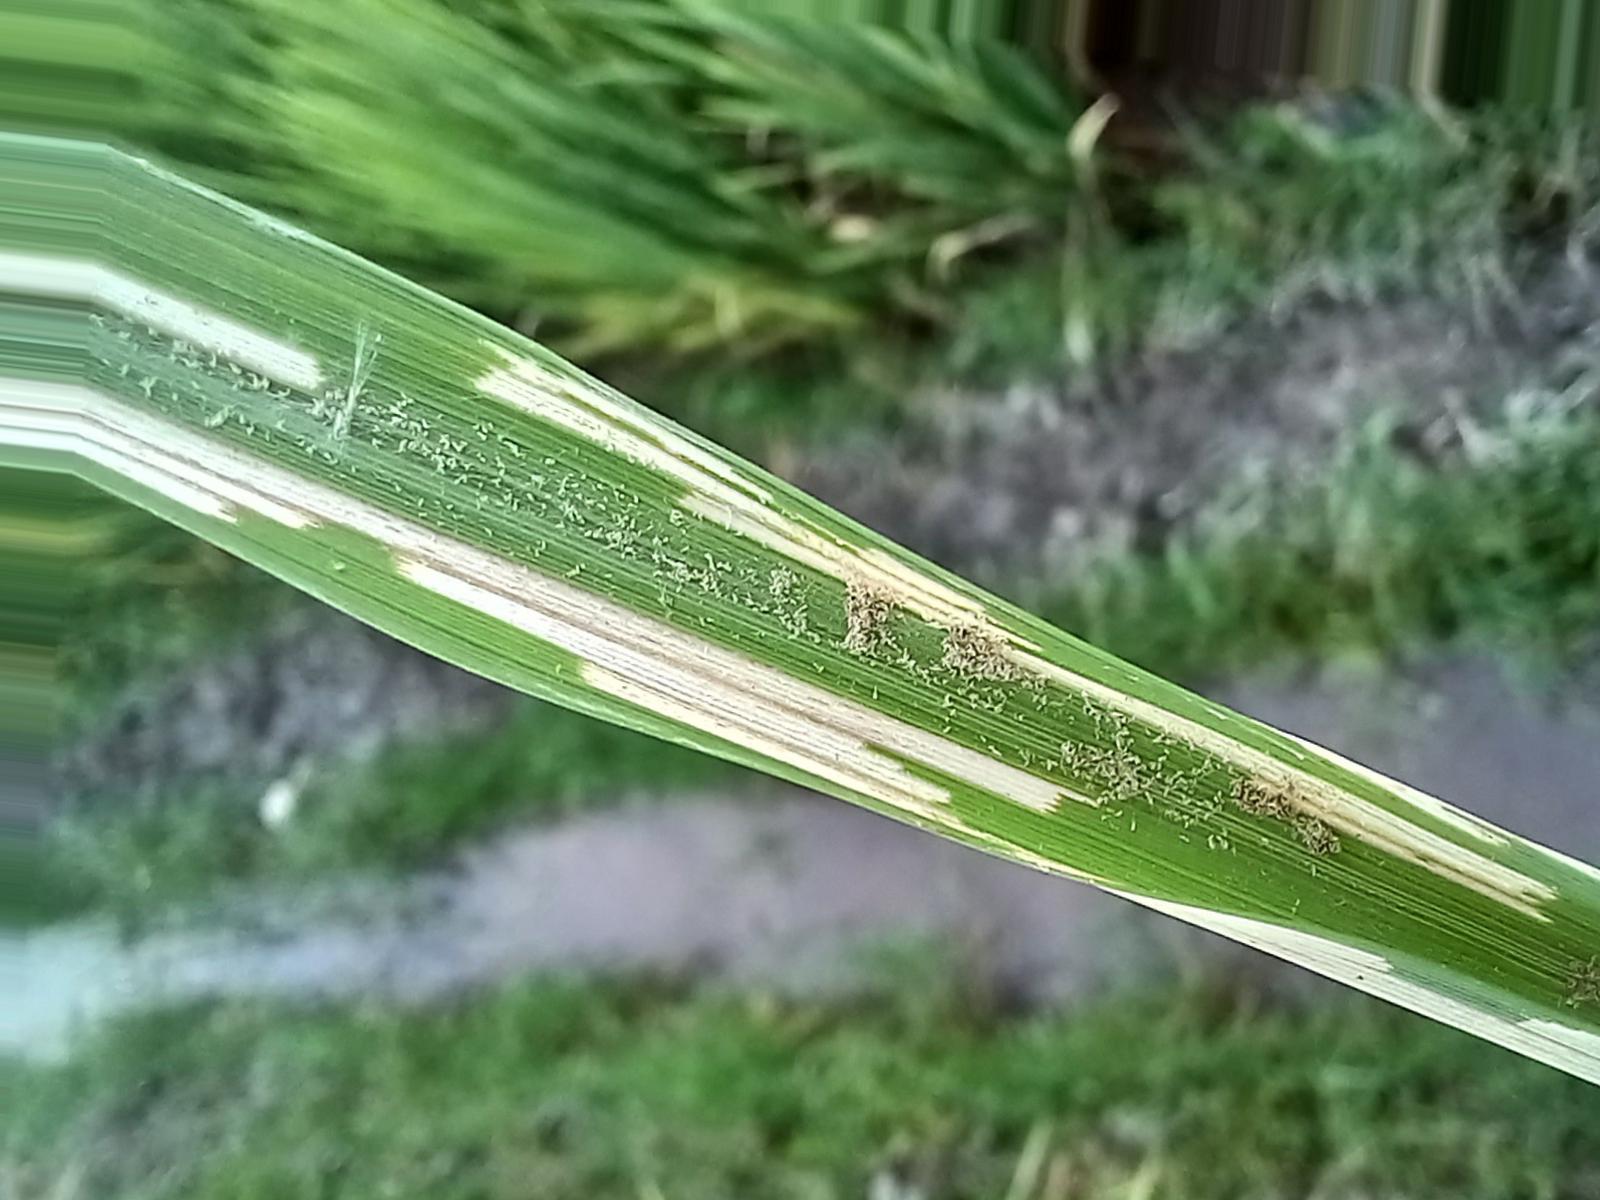
Nhãn: Sâu gai ( Hispa )